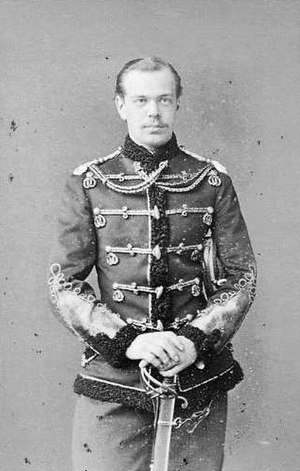
Aleksandr 3. af Rusland / Ungdom
Aleksander som ung storfyrste
Aleksandr 3. af Rusland var søn af Aleksandr 2. og Maria Alexandrovna. Han var Zar af Rusland 1881-1894.